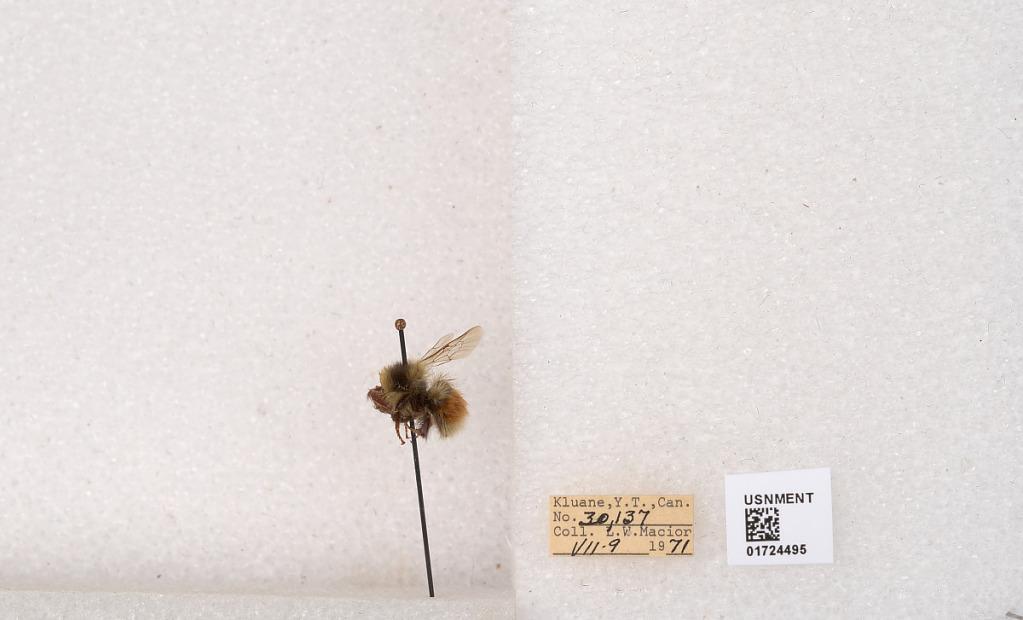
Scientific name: Bombus (Pyrobombus) sylvicola Kirby
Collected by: L. Macior
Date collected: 1971-7-9
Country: Canada
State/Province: Yukon Territory
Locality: Kluane National Park and Reserve
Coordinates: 60.7493, -139.504